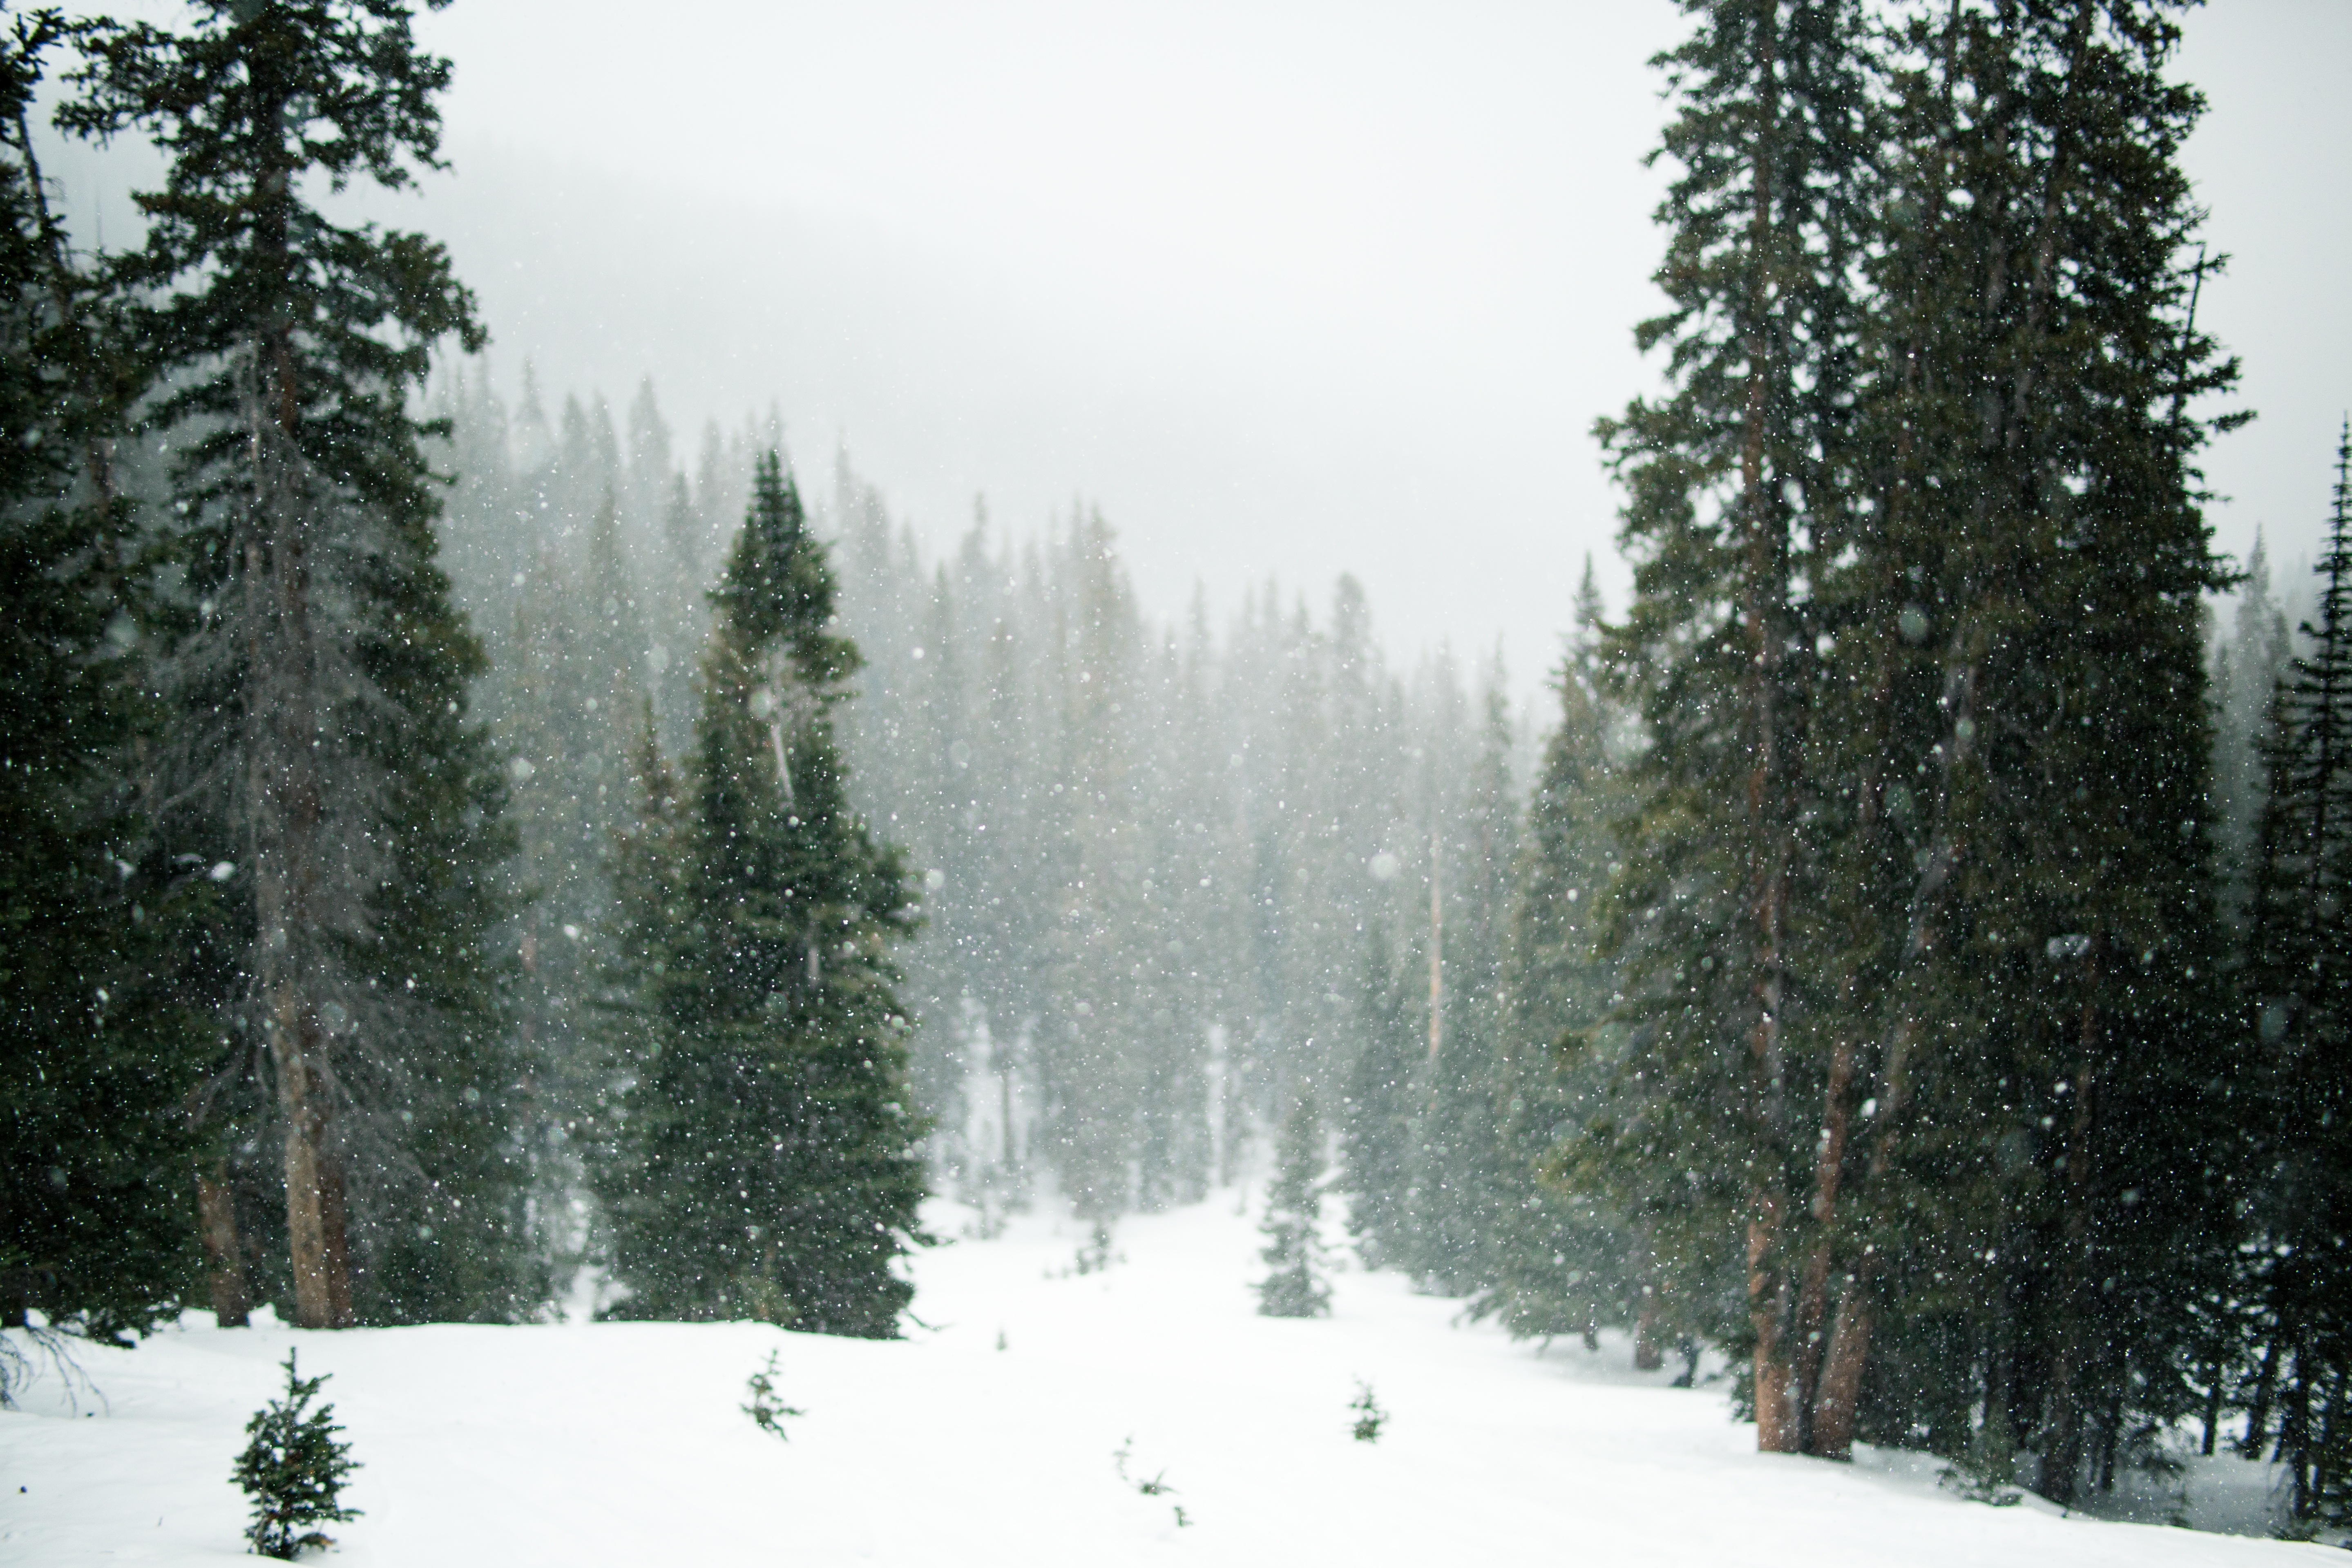
tree, forest, snow, winter, weather, snowy, fir, season, snowfall, spruce, woodland, habitat, ecosystem, natural environment, atmospheric phenomenon, woody plant, temperate coniferous forest